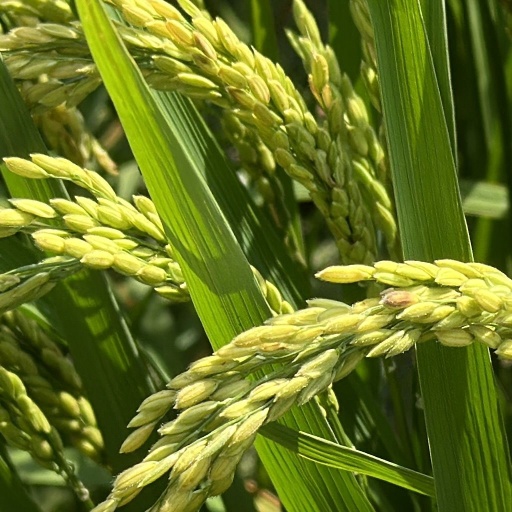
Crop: rice